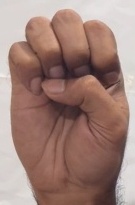
ASL sign: E